The Boulet Brothers' Dragula

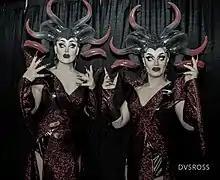
The Boulet Brothers at Los Angeles DragCon 2018

Each episode opens with a scripted scene starring the Boulet Brothers that introduces the episode's theme and challenge. The rest of the episode is filmed in a reality TV documentary format. The competitors are issued that week's challenge, and must work among each other, work out their interpersonal issues and create their looks and performances for that week. Both the competition and the show's scripted cinematic segments are noted for drawing inspiration from the horror genre. The show's influences include films ranging from ""Mad Max" and "Little Shop of Horrors", to folk horror and beach party films."